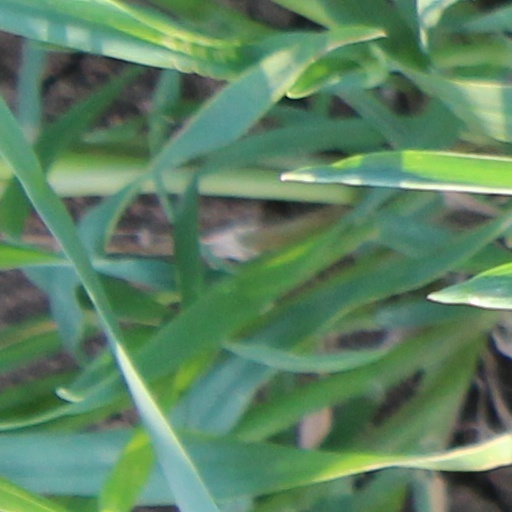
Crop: wheat